Odilon Polleunis

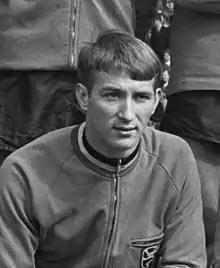
Polleunis in 1968

Odilon Polleunis (1 May 1943 – 20 September 2023), nicknamed Lon, was a Belgian footballer who won the Belgian Golden Shoe in 1968 while at Sint-Truiden. He played 22 matches and scored 10 goals for the Belgium national team between 1968 and 1975.